Rodent

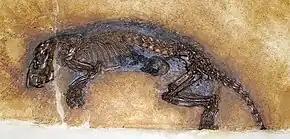
"Masillamys" sp. fossil from the Eocene Messel Pit fossil site, Germany.

Rodents may be born either altricial (blind, hairless and relatively underdeveloped) or precocial (mostly furred, eyes open and fairly developed) depending on the species. The altricial state is typical for squirrels and mice, while the precocial state usually occurs in species like guinea pigs and porcupines. Females with altricial young typically build elaborate nests before they give birth and maintain them until their offspring are weaned. The female gives birth sitting or lying down and the young emerge in the direction she is facing. The newborns first venture out of the nest a few days after they have opened their eyes and initially keep returning regularly. As they get older and more developed, they visit the nest less often and leave permanently when weaned.